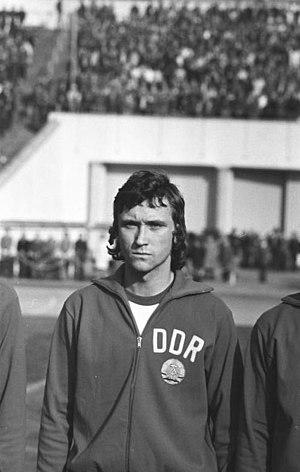
Gerd Weber, né le 31 mai 1956 à Dresde, est un footballeur est-allemand des années 1970.